Question: Please indicate a possible affordance area of the drink_with_wine glass that can be used for holding
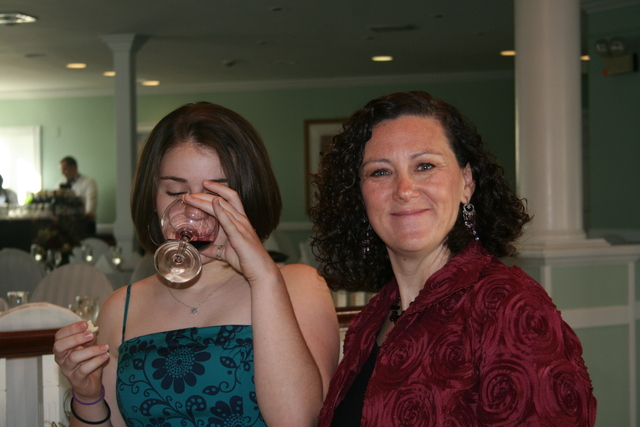
Answer: [154.5, 195.5, 217.5, 284.5]